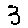
Label: 3